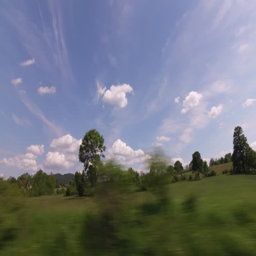
passing car near a village with beautiful nature , forests , fields